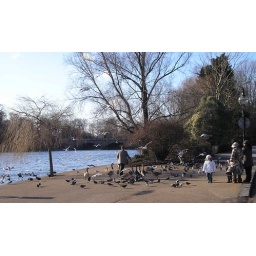
Seconds after this picture was taken, the little girl in white tried her hardest to kick the closest bird.